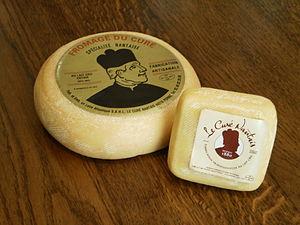
Fromages portant le label Curé nantais
Nantes est une commune de l'ouest de la France, située au sud du Massif armoricain, qui s'étend sur les rives de la Loire, à 50 km de l'océan Atlantique.
Le Curé Nantais est une marque commerciale apposée sur une série de fromages français, transformés à Pornic par l'usine Le Curé Nantais, filiale de Triballat Noyal. C'est un fromage à pâte molle à croûte lavée fabriqué avec du lait cru de vache.